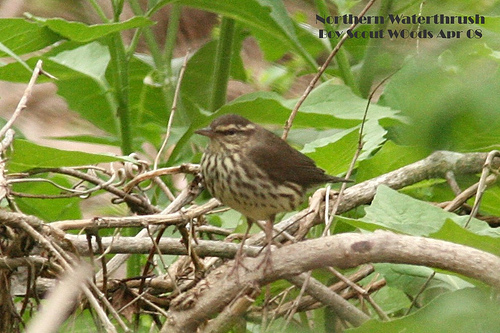
small pudgy white bird that has brown spots on the bottom and dark brown feathers from the head down to its tail.
this bird has a brown body, with brown spots, and a small pointed beak.
small grey and white speckled bird that has a short pointy beak.
a small bird with a dark brown back and crown and a speckled white belly.
this is a brown and beige bird with brown wingbars
this bird has wings that are brown with a black and white bellya bird with brown and white belly and breast and the bill is short and pointed
this small brown bird has a white speckled belly and a white eye brow.
this bird has wings that are brown and has a big belly
this brown bird has a lighter colored belly with some brown spots across it.
Species: Northern Waterthrush